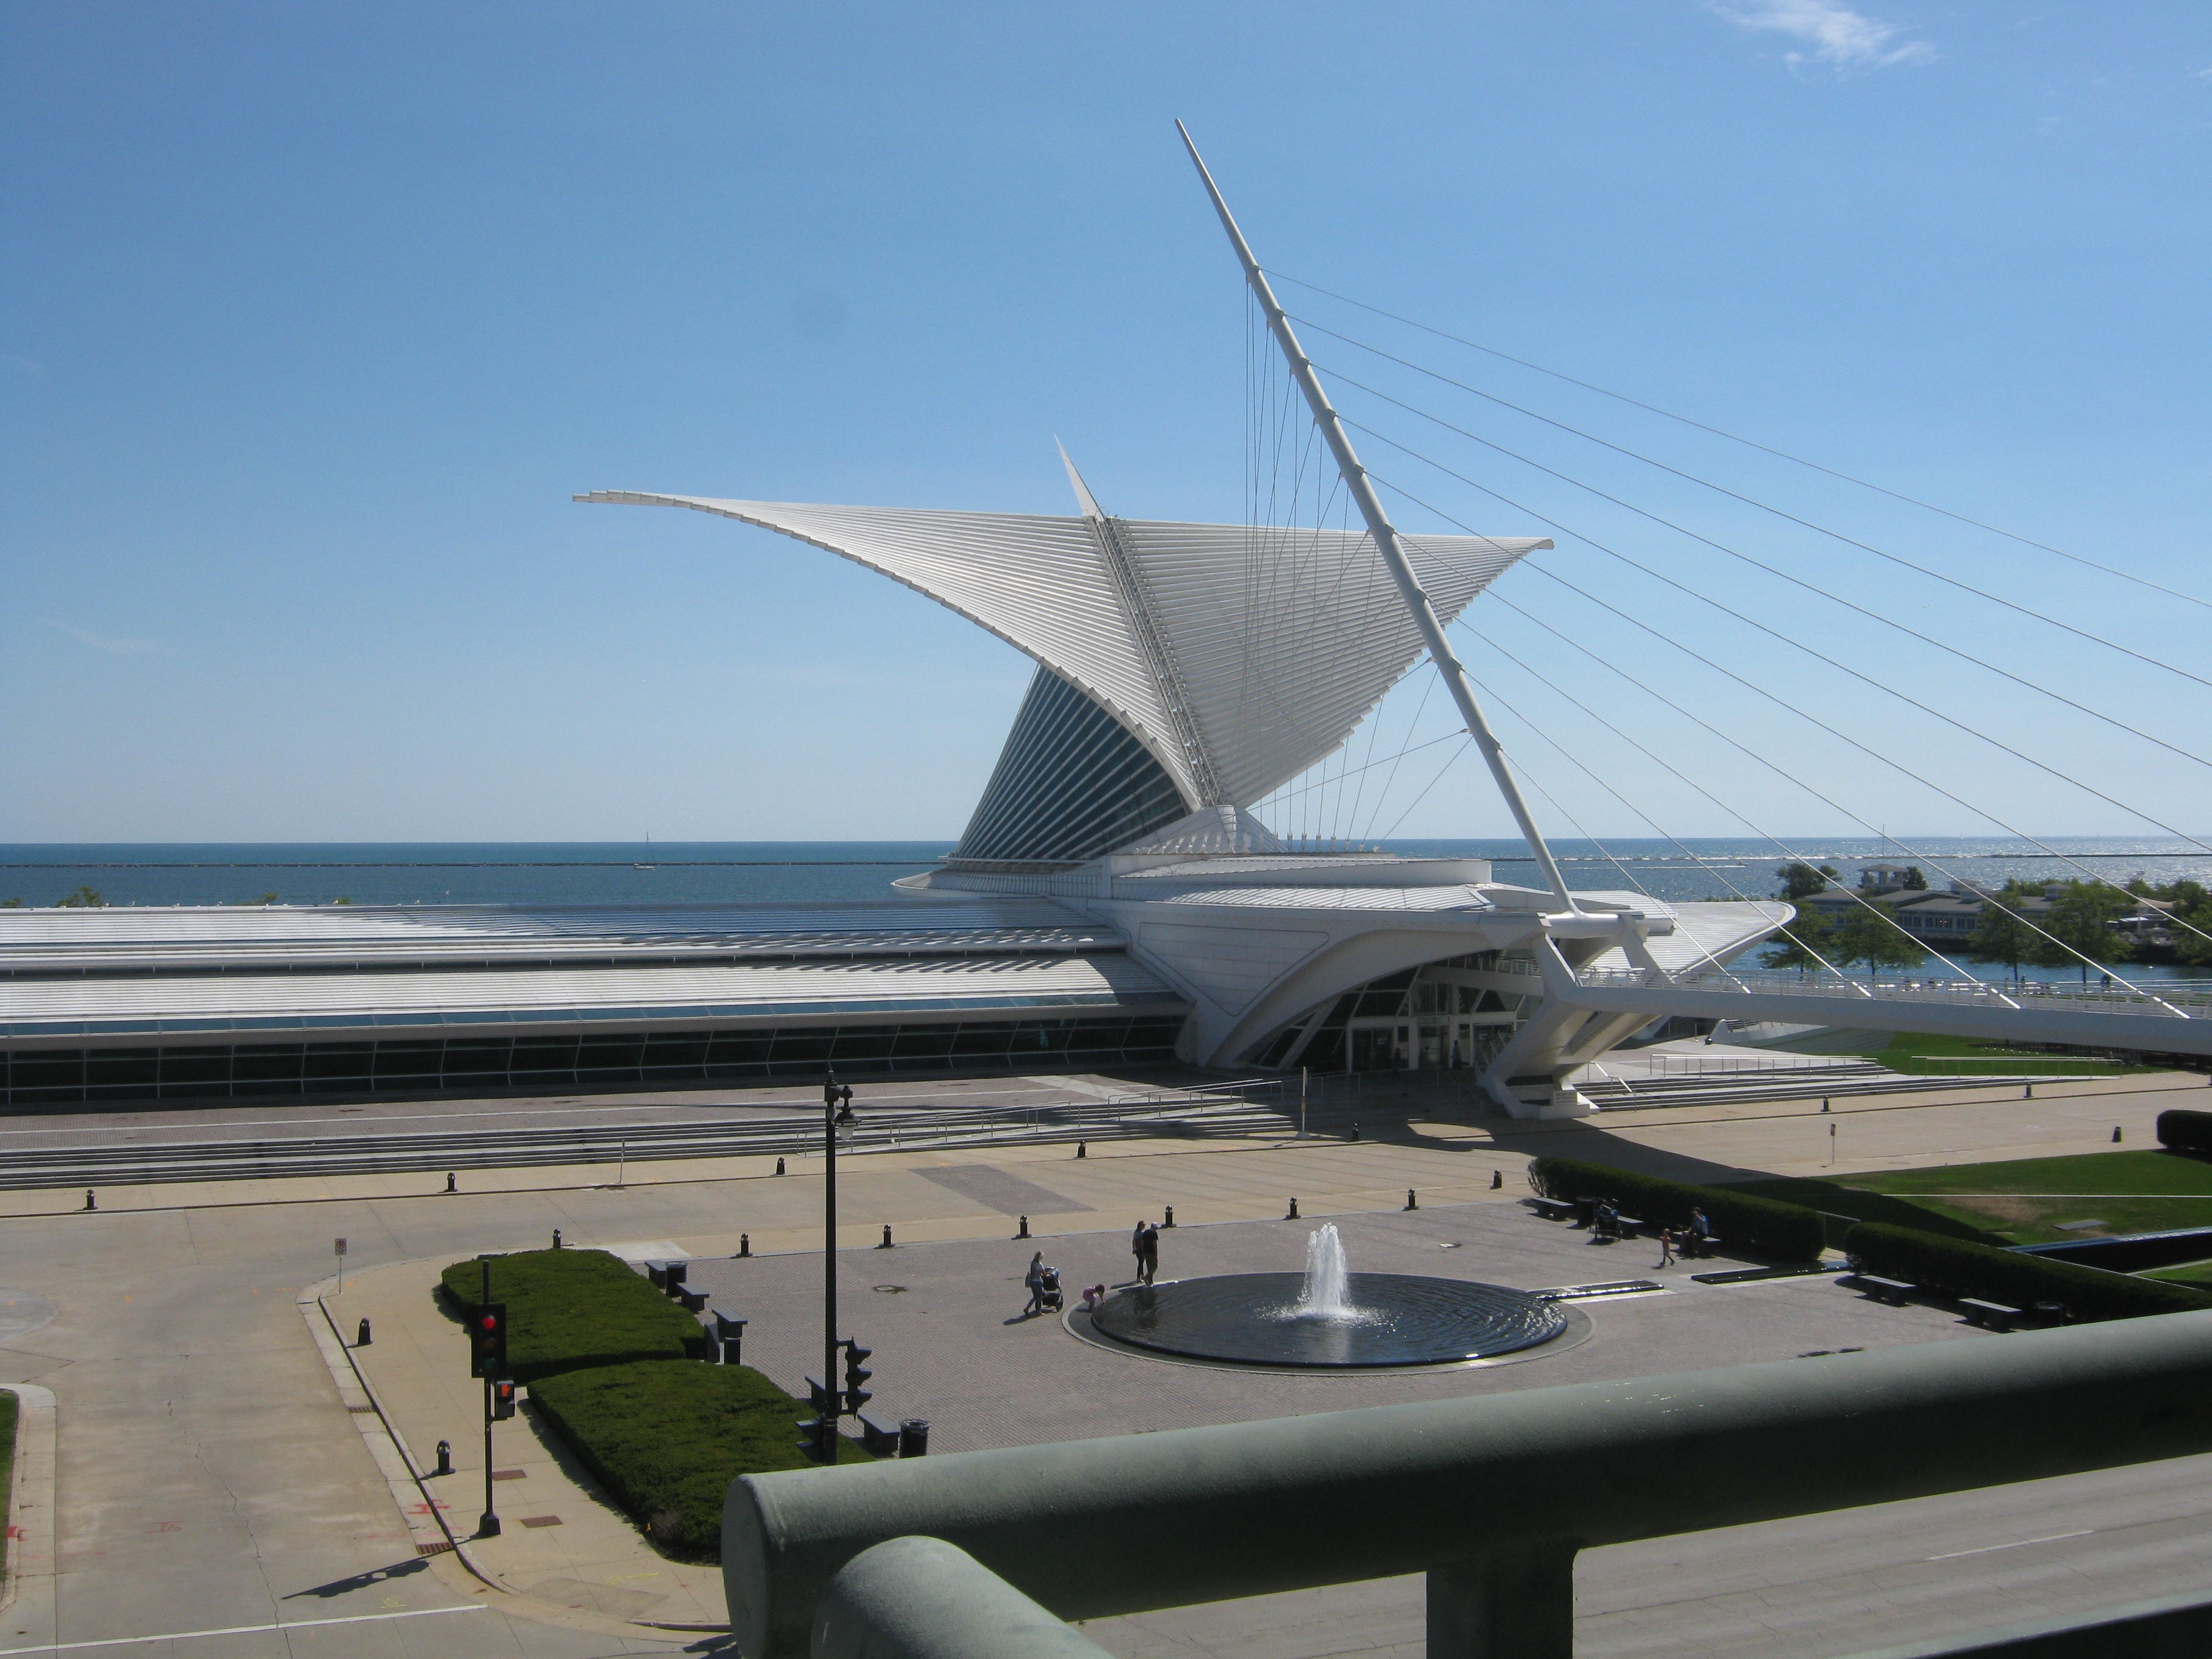
sea, architecture, structure, sky, boat, skyline, lake, wind, building, city, urban, ship, cityscape, downtown, travel, vehicle, museum, aviation, mast, yacht, usa, harbor, blue, marina, waterfront, outdoors, michigan, watercraft, lakefront, midwest, wisconsin, milwaukee, passenger ship, wi